Claquato Church

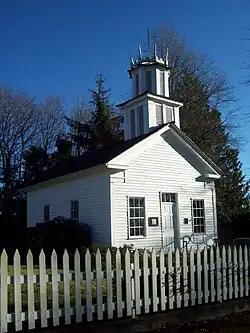
Claquato Church, 2012

Claquato Church is a historic Methodist church located in the former community of Claquato, Washington. The structure is recognized as the oldest standing church building in the state of Washington and was listed on the National Register of Historic Places in 1973.